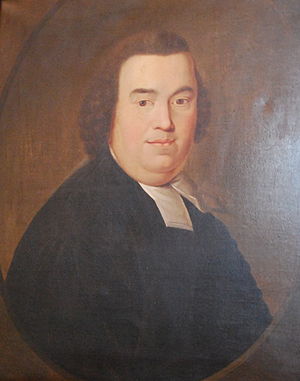
Christian Michael Rottbøll (biskop)
Portrætmaleri af Rottbøll i Viborg Domkirke.